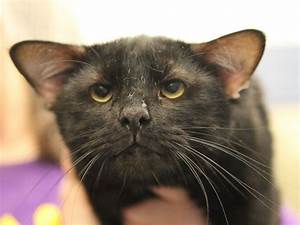
Label: gatto